Sein Nae Tay Zar

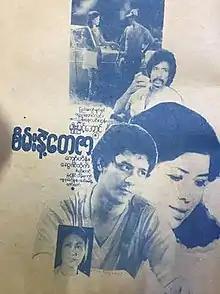
Film poster

Sein Nae Tay Zar is a 1983 Burmese black-and-white drama film, directed by Myo Myint Aung starring Kyaw Hein, San Shar Tin and Swe Zin Htaik. The film is a sequel to Tay Zar.